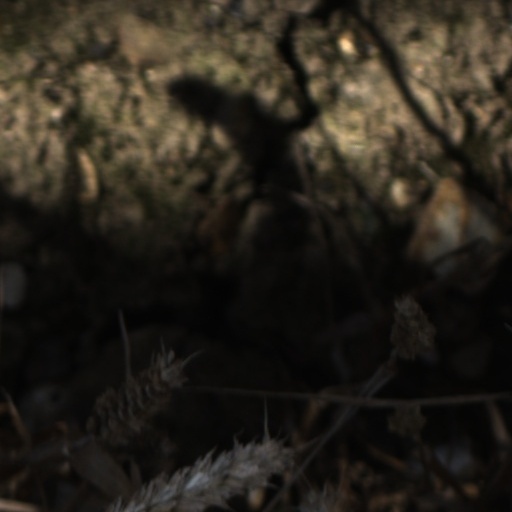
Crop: wheat